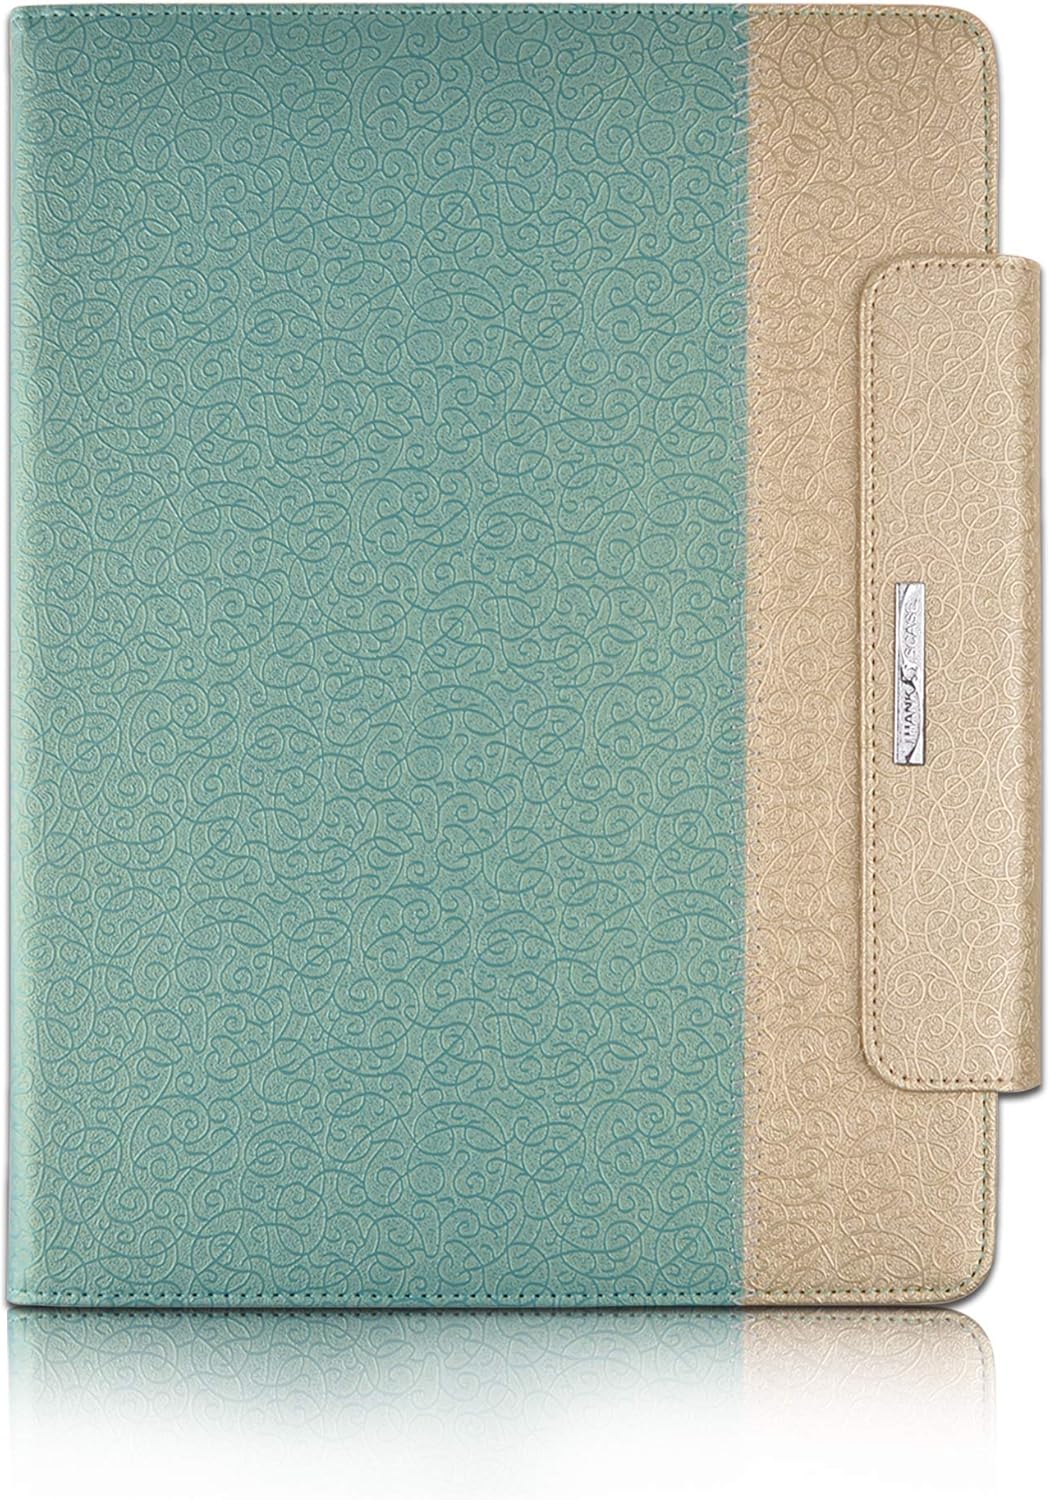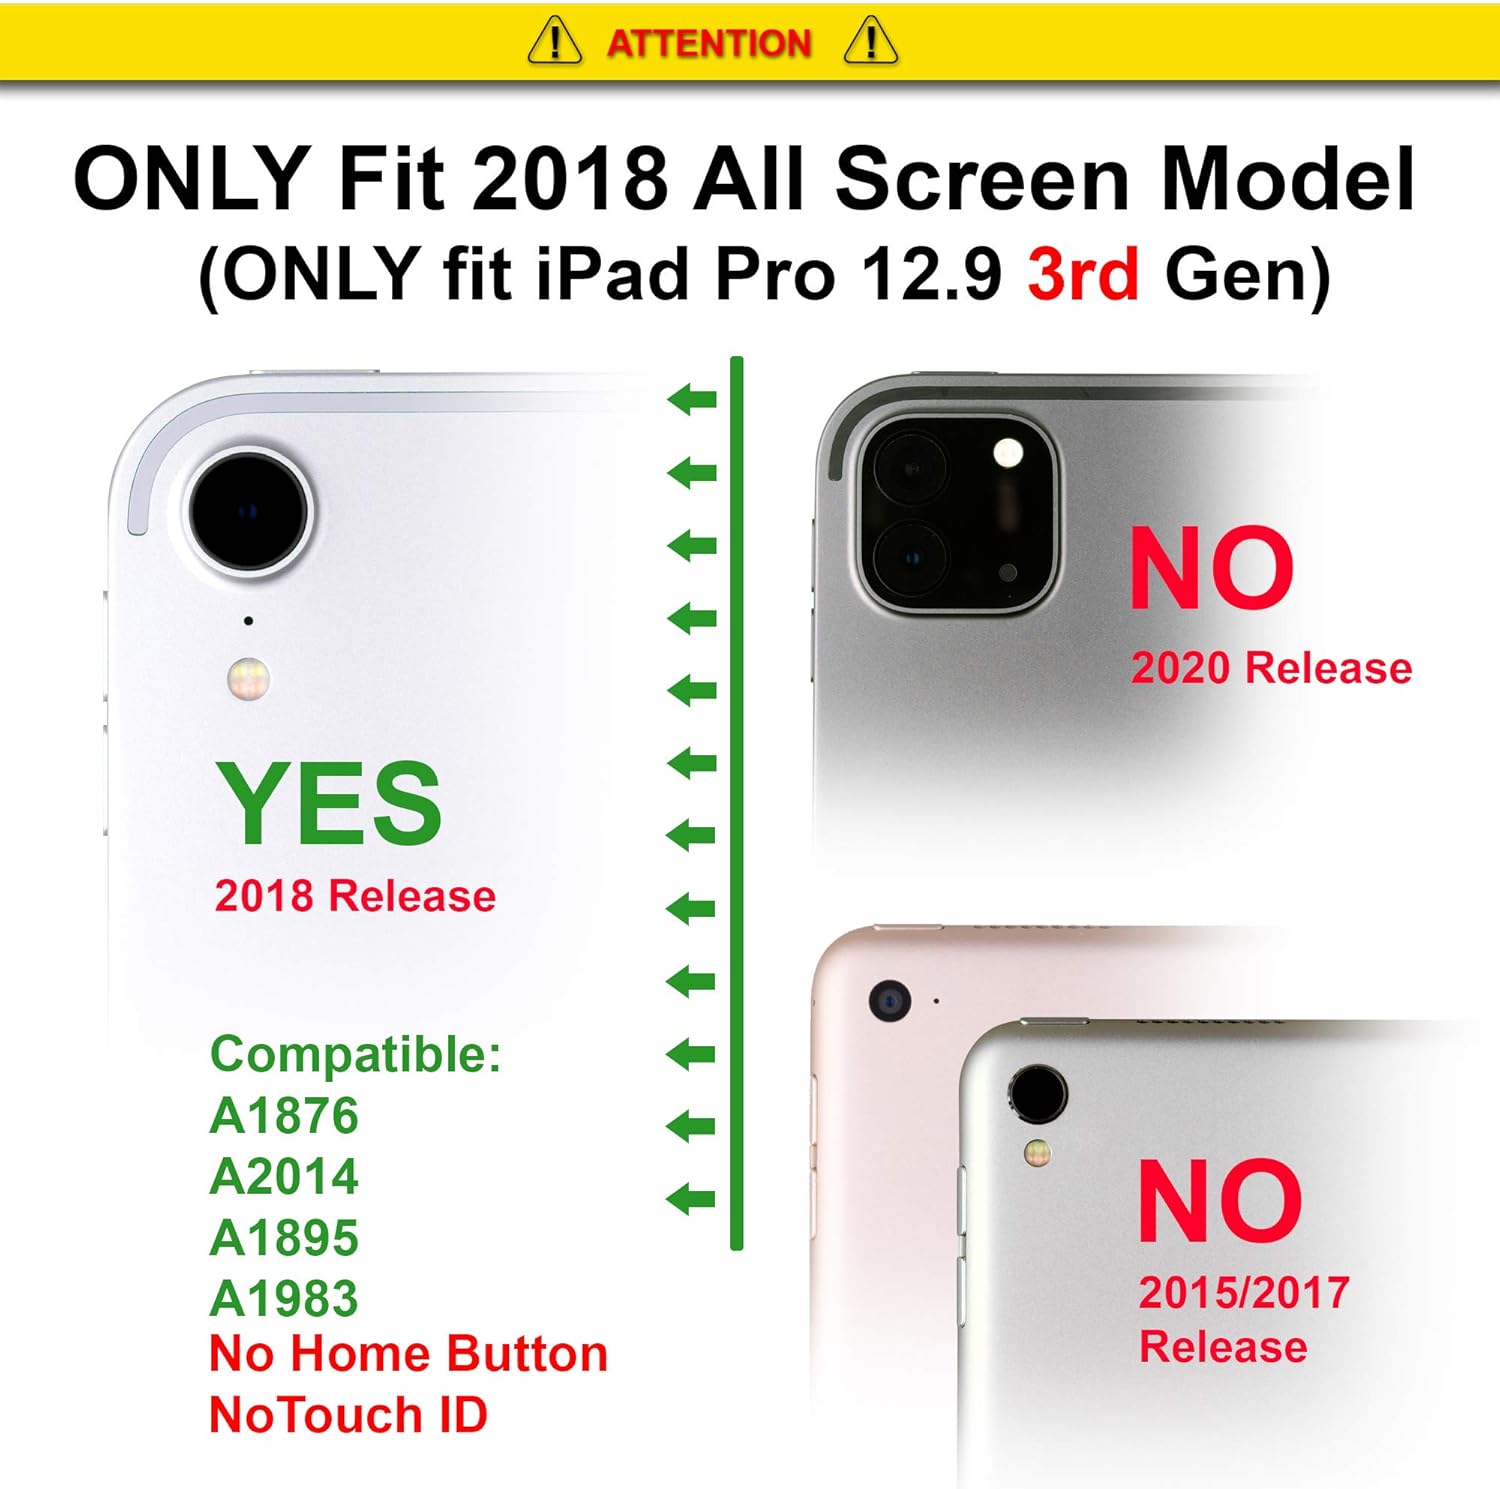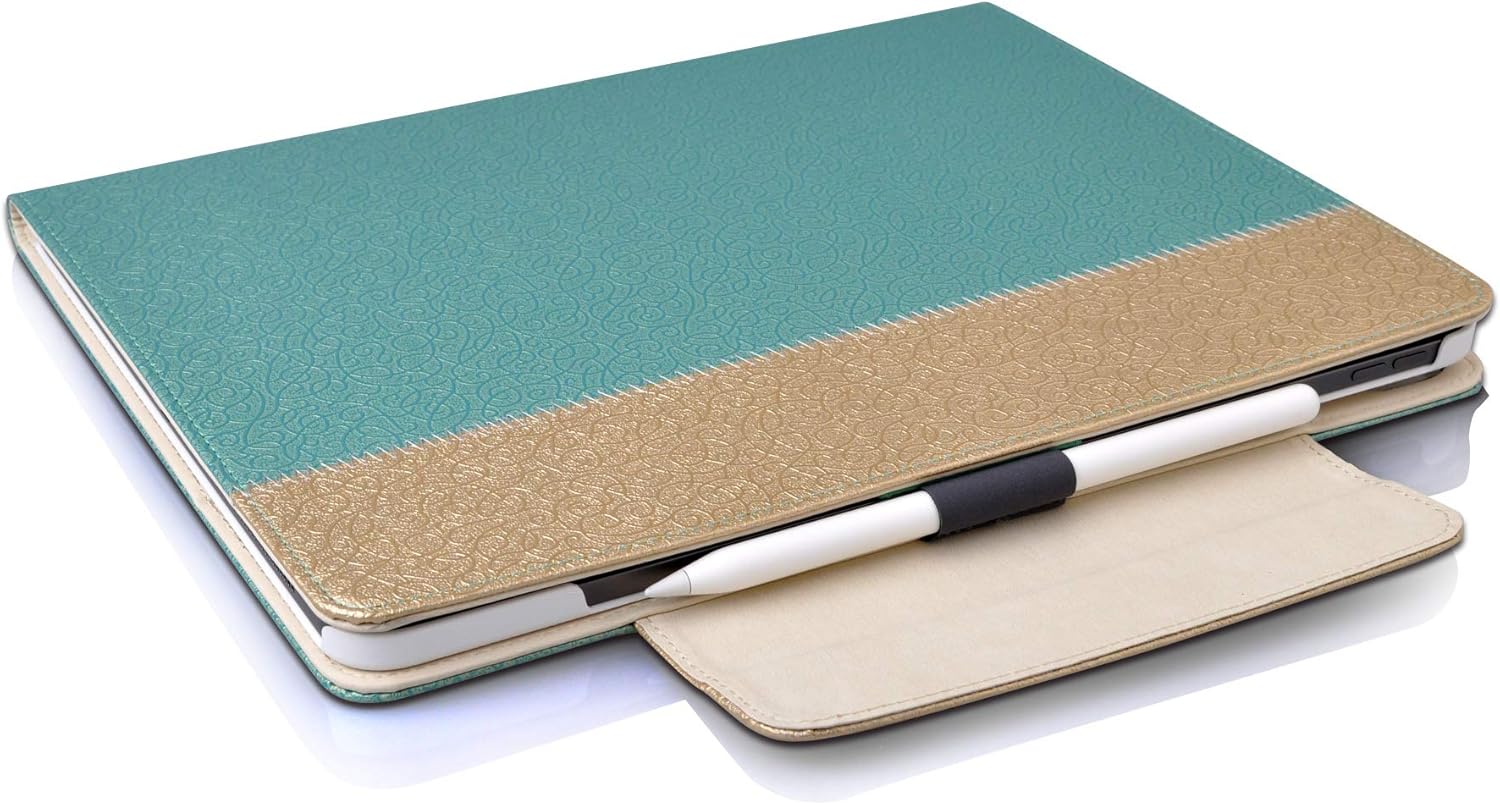
Thankscase Case Compatible for iPad Pro 12.9 2018 Release, 360 Degree Rotating Stand Case Cover with Pencil Holder, Wallet Pocket, Hand Strap, (Gold Jade)
Category: Computers
FEATURES: @Compatible with Apple iPad Pro 12.9-inch (3rd Generation) Latest Model, this case features a combination of functionality and style. @The Apple Pencil can be attached magnetically, charged and paired when your iPad Pro 12.9 2018 tablet is placed inside this case. @Built-in 360 degree rotation allows the iPad stand in either portrait or landscape mode, and there are two stops for different viewing angles. @Support Sleeps Auto Sleep/Wake Feature. Sleep when closed. Wake when opened. Please keep in mind that the wake/sleep feature only works when your iPad is in its default position, with the iPad camera lenses aligned with the camera opening on the case. @The magnetic clasp keeps the case closed securely. It also can be turned backward and latches magnetically when it is open keeping your screen free. @A small pocket on the inside of the front cover is for a cleaning cloth, credit cards, note paper, etc. @About the hand strap, you can fold the cover back and slip your hand into the hand strap for extra security. @All buttons and speakers are easily accessible. @ (Colors shown in pictures may slightly differ from actual product due to lighting and color settings).
Features: Compatibility- Thankscase 360 rotating premium quality PU leather case for Apple iPad Pro 12.9-inch 3rd Gen 2018 Version (Model:A1876,A2014,A1895,A1983), allow for the Apple Pencil to attach & charge. | Full Protection- Premium synthetic leather exterior and soft interior provide a nice protection for your device from drops, bumps, dust. | 360 Degrees Rotating Swivel- allow your iPad Pro to stand in horizontal or vertical position. | Multi-functional Features- sensitive Auto wake/sleep, built-in elastic hand strap, pencil holder, small pocket and multi-color choice. | Precise Cutouts- Full access to all features (Cameras, Speaker, Ports and Buttons).